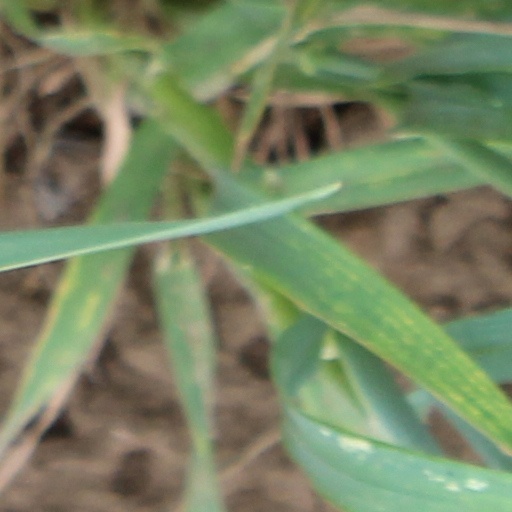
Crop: wheat